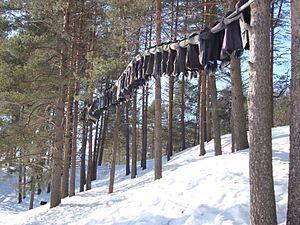
Kaarina Kaikkonen, née en 1952, est une artiste finlandaise. Elle est l'une des pionnières de l'art environnemental en Finlande.